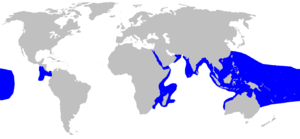
Le Requin-corail ou Requin à pointes blanches est une espèce de poissons de la famille des Carcharhinidae.
Le genre Triaenodon comprend au moins une espèce de requin.